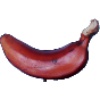
Label: Banana Red 1